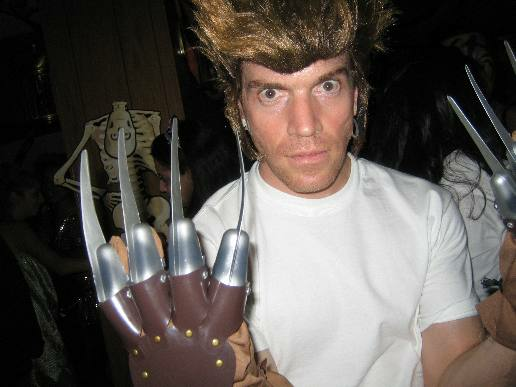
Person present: Yes